Women's health in Ethiopia

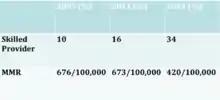
Skilled birth attendance and Maternal Mortality trend in Ethiopia

HIV Sero – prevalence in adults aged between 15–49 years in Ethiopia is estimated at 1.5% [5.5% urban, 0.7% rural]. However, the prevalence in women is about double than the prevalence in men, 1.9% versus 1%, respectively.